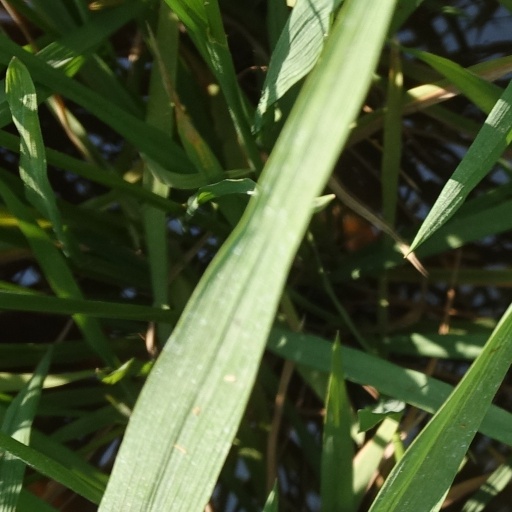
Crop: rice